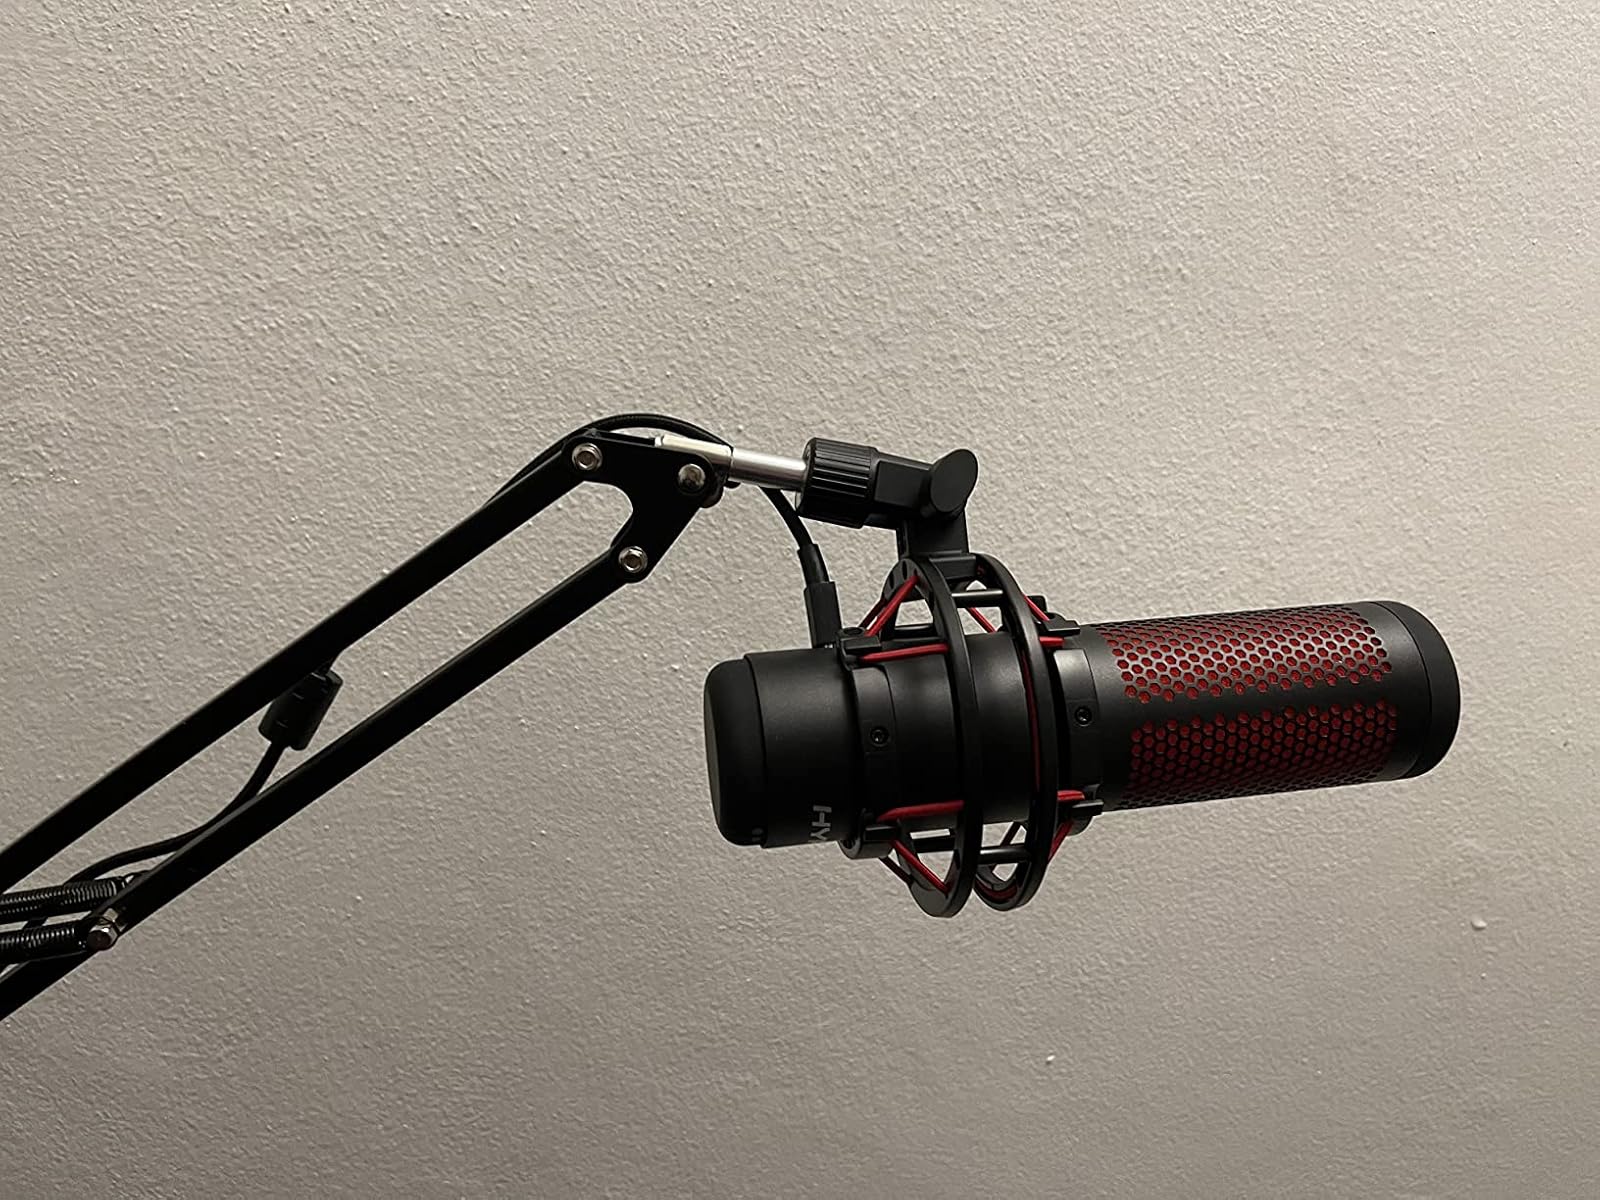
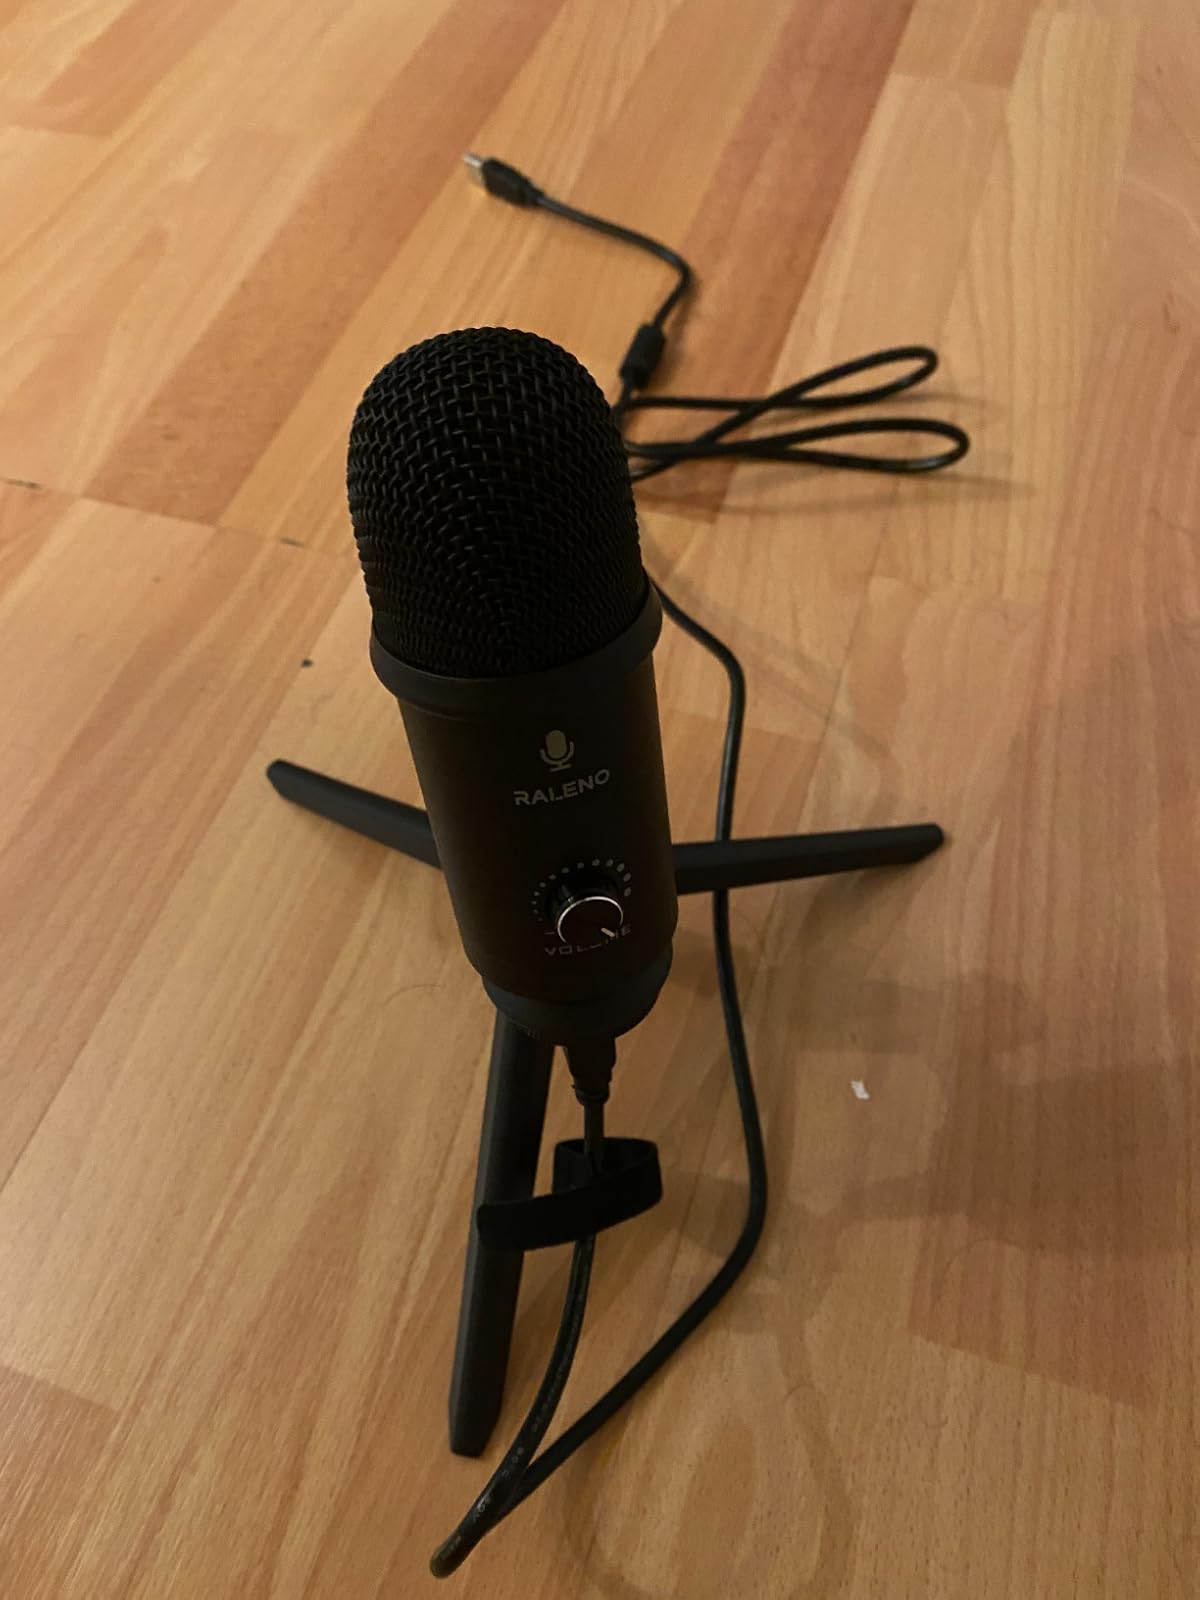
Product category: microphone
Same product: no